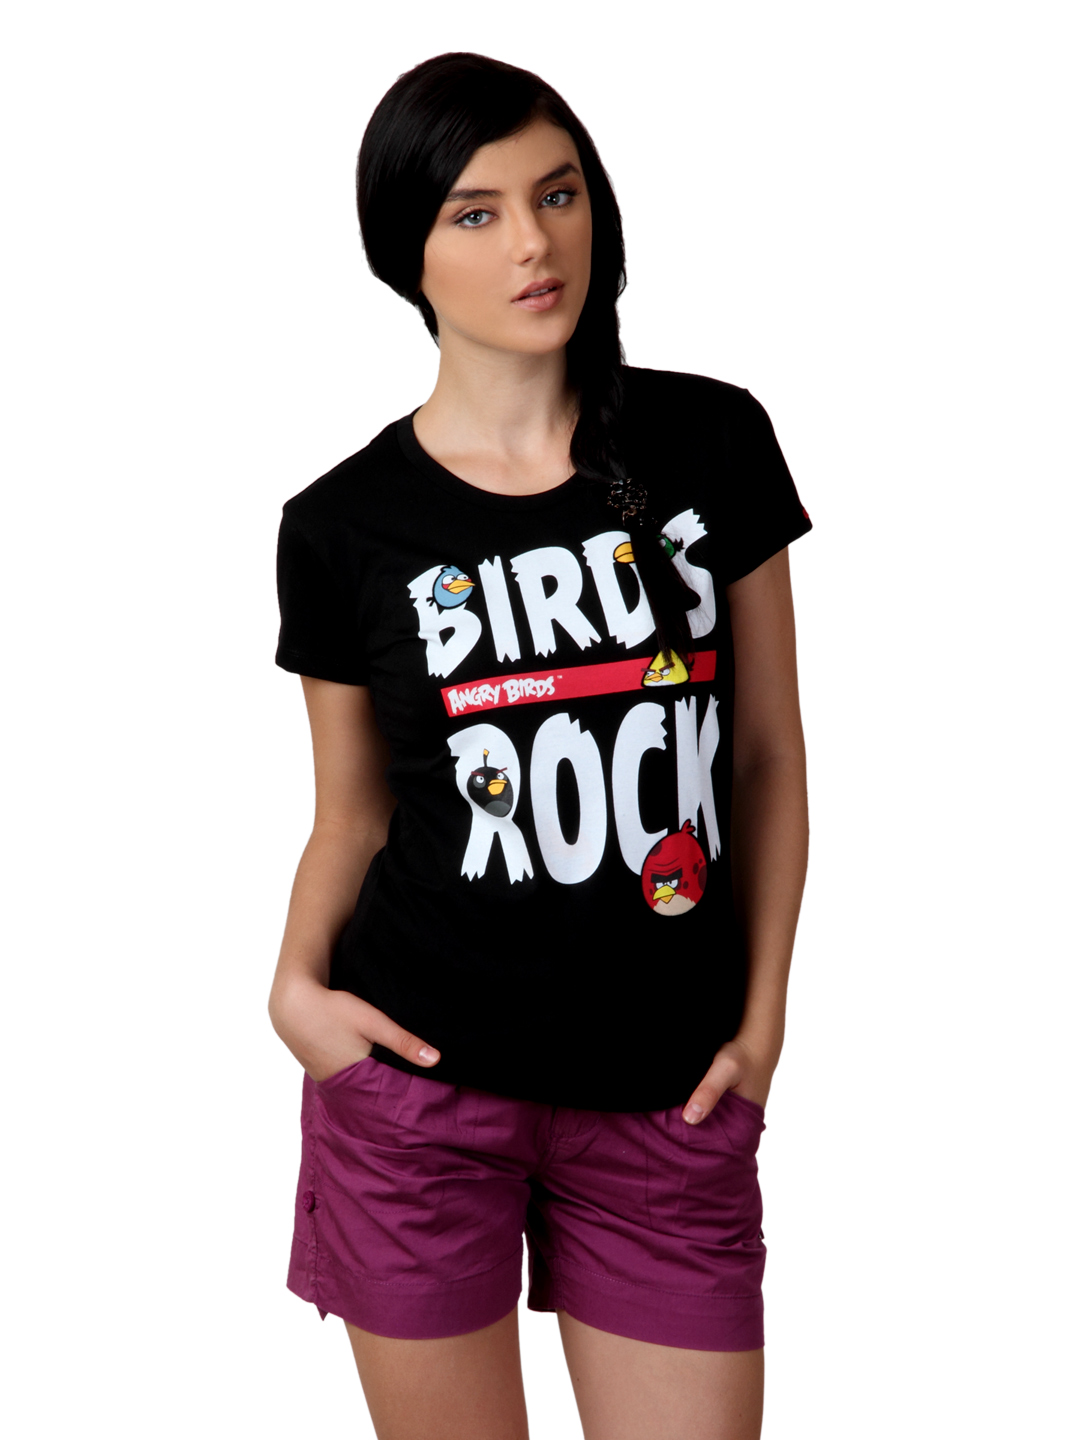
Angry Birds Women Black T-shirt
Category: Apparel / Topwear / Tshirts
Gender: Women
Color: Black
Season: Summer 2012
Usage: Casual